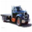
Label: truck